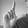
ASL letter: L